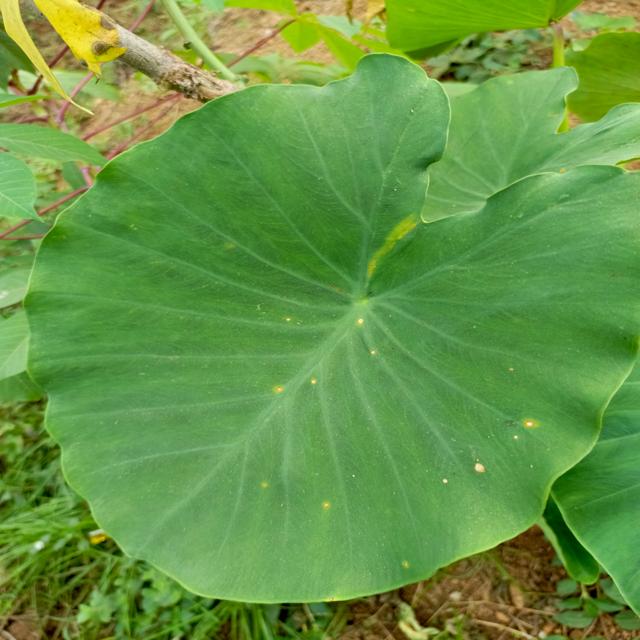
Label: Early_Blight